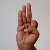
The image shows a hand gesture representing the letter 'F' in Indian Sign Language.